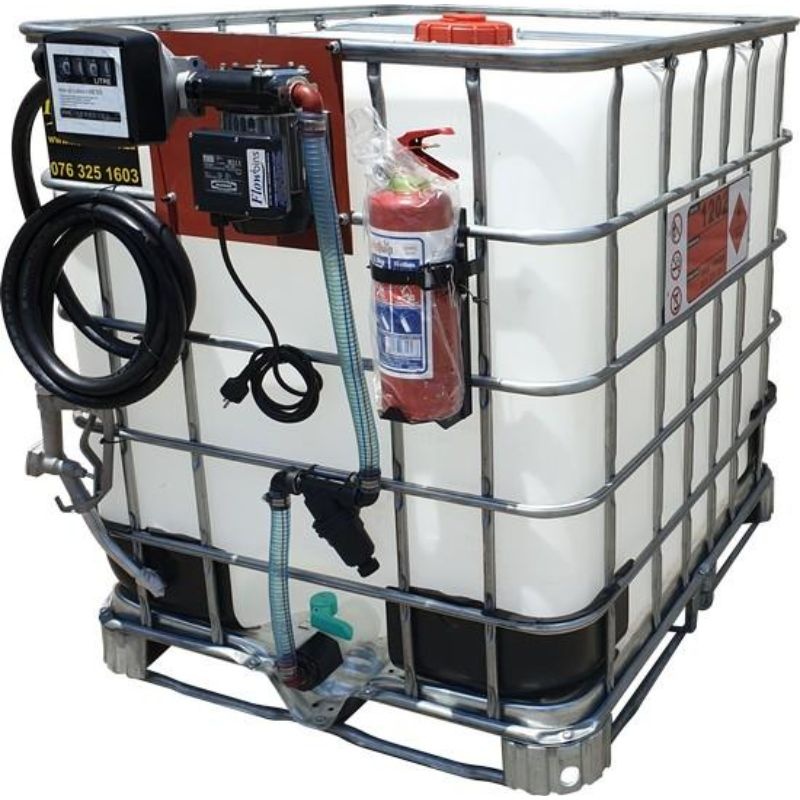
1000l Diesel bowser 56lpm-220v-flowbin unit
1000l Diesel bowser 56lpm-220v-flowbin unit specifications: 1000Lt Recon A-Grade Flowbin (once used) 220V Pump – 56 Lt/p/min, no duty cycle (Not waterproof) Flow Meter (1% accuracy) (Not waterproof) Inline filter (Dirt) 4m black rubber diesel hose Touch aluminium diesel nozzle Fire extinguisher 2.5 Kg Fire extinguisher heavy duty steel bracket Warning Plate All fittings & pipework installed Optional Extras available for 1000l Diesel bowser 56lpm-220v-flowbin unit : Water trap / separator filter Auto stop nozzle Digital Flow Meter Nozzle holder Canvas pump cover Canvas unit cover Lid lock Extension cable If you would like a custom build unit, get in touch with us and we can assist you with your needs.
Brand: Diesel Bowser
Category: Hardware > Fuel Containers & Tanks > Diesel Cans